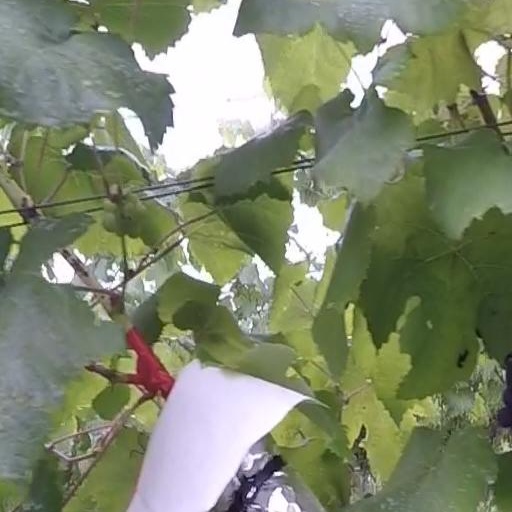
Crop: grape